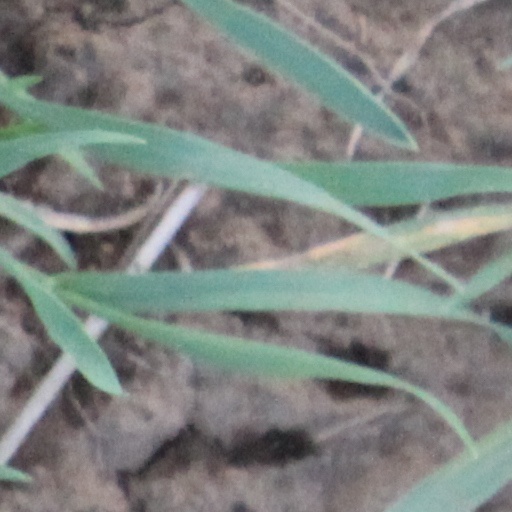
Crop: wheat